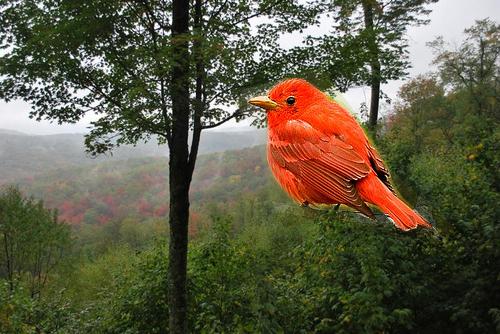
Bird species: Summer_Tanager
Bird type: landbird
Background: land